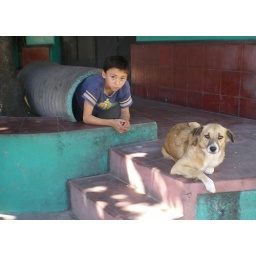
A boy & his dog in El Salvador